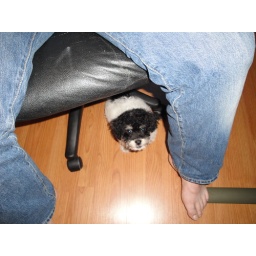
Whistler cleverly uses the desk chair as a strategic barrier in order to avoid Potato's jealous advances.